Abraham Walkowitz

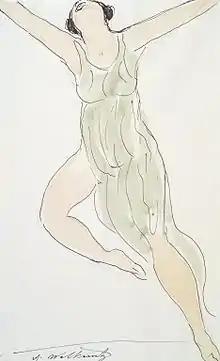
"Isadora Duncan" #29, c. 1915

In each drawing, a new observation is recorded from the same subject. In the "Foreword to A Demonstration of Objective, Abstract, and Non-Objective Art", Walkowitz wrote in 1913, "I do not avoid objectivity nor seek subjectivity, but try to find an equivalent for whatever is the effect of my relation to a thing, or to a part of a thing, or to an afterthought of it. I am seeking to attune my art to what I feel to be the keynote of an experience." The relaxed fluidity of his action drawings represent Duncan as subject, but ultimately reconceive the unbound movement of her dance and translates the ideas into line and shape, ending with a completely new composition.